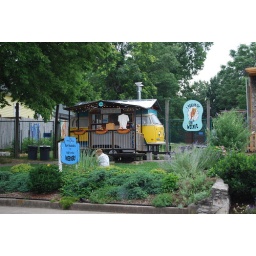
This is a cute little hot dog stand in historic East Nashville.